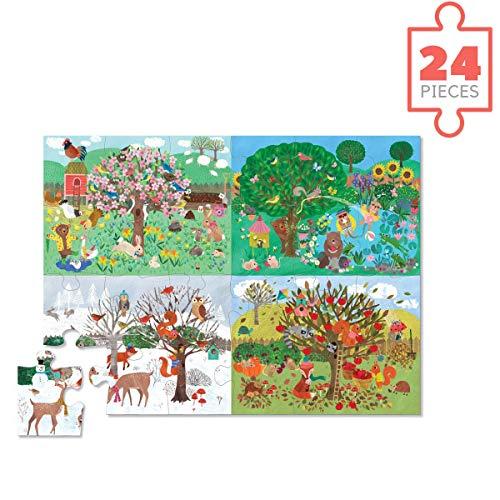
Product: Crocodile Creek 4185-4 Four Seasons Early Learning Puzzle (24 Piece), Green/Blue/Red/Pink
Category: Toys & Games | Puzzles | Floor Puzzles
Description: Inside cover includes a guide to learn shapes, colors, and numbers.
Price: $19.56
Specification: ProductDimensions:18x0.1x24inches|ItemWeight:3.52ounces|ShippingWeight:2.01pounds(Viewshippingratesandpolicies)|ASIN:B07CHW7D8L|Itemmodelnumber:4185-4|Manufacturerrecommendedage:24monthsandup